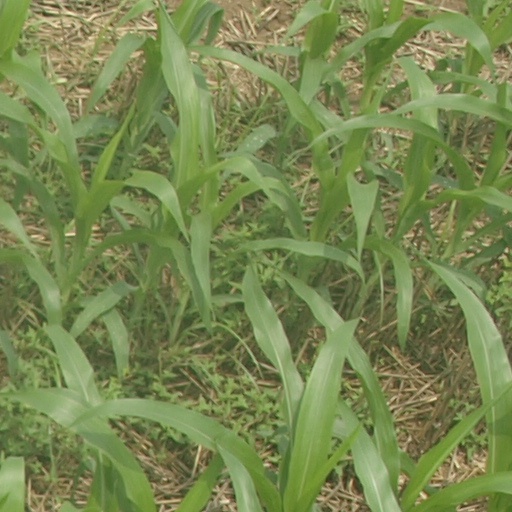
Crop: maize; corn